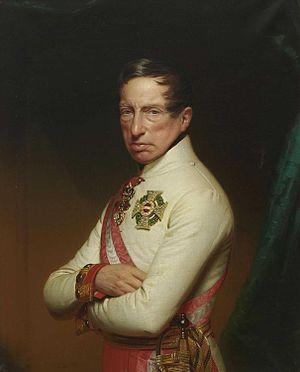
La bataille d'Eckmühl se déroula les 21 et 22 avril 1809 à Eckmühl en Bavière, et opposa les troupes françaises et alliées dirigées par Napoléon Iᵉʳ à l'armée autrichienne commandée par l'archiduc Charles. Elle se solda par une victoire majeure de l'Empereur sur les Autrichiens.
La guerre de la Cinquième Coalition est un conflit qui opposa une coalition menée par l'Empire d'Autriche et le Royaume-Uni à l'Empire français de Napoléon et à la Bavière. Les engagements entre la France et l'Autriche, les deux principaux belligérants, se déroulèrent dans toute l'Europe centrale entre avril et juillet 1809 et causèrent de lourdes pertes dans les deux camps. Le Royaume-Uni, déjà impliqué sur le continent dans la guerre d'Espagne, lança une expédition dans les Pays-Bas pour soulager l'Autriche mais celle-ci ne permit pas de changer le cours de la guerre. Malgré quelques victoires défensives mineures, l'absence dans la coalition de la Russie ou de la Prusse permit à Napoléon de remporter sur l'Autriche, dépassée en nombre, une victoire décisive lors de la sanglante bataille de Wagram.